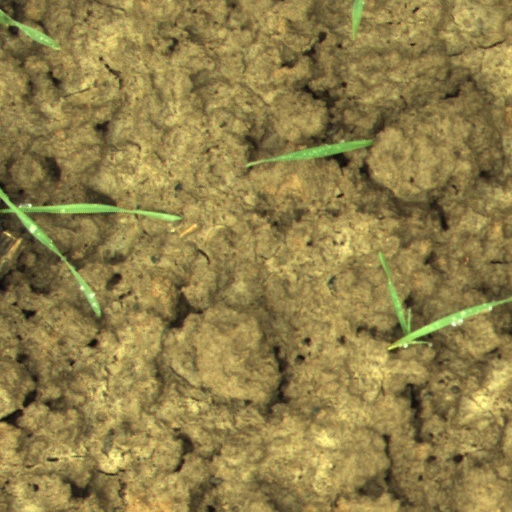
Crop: wheat